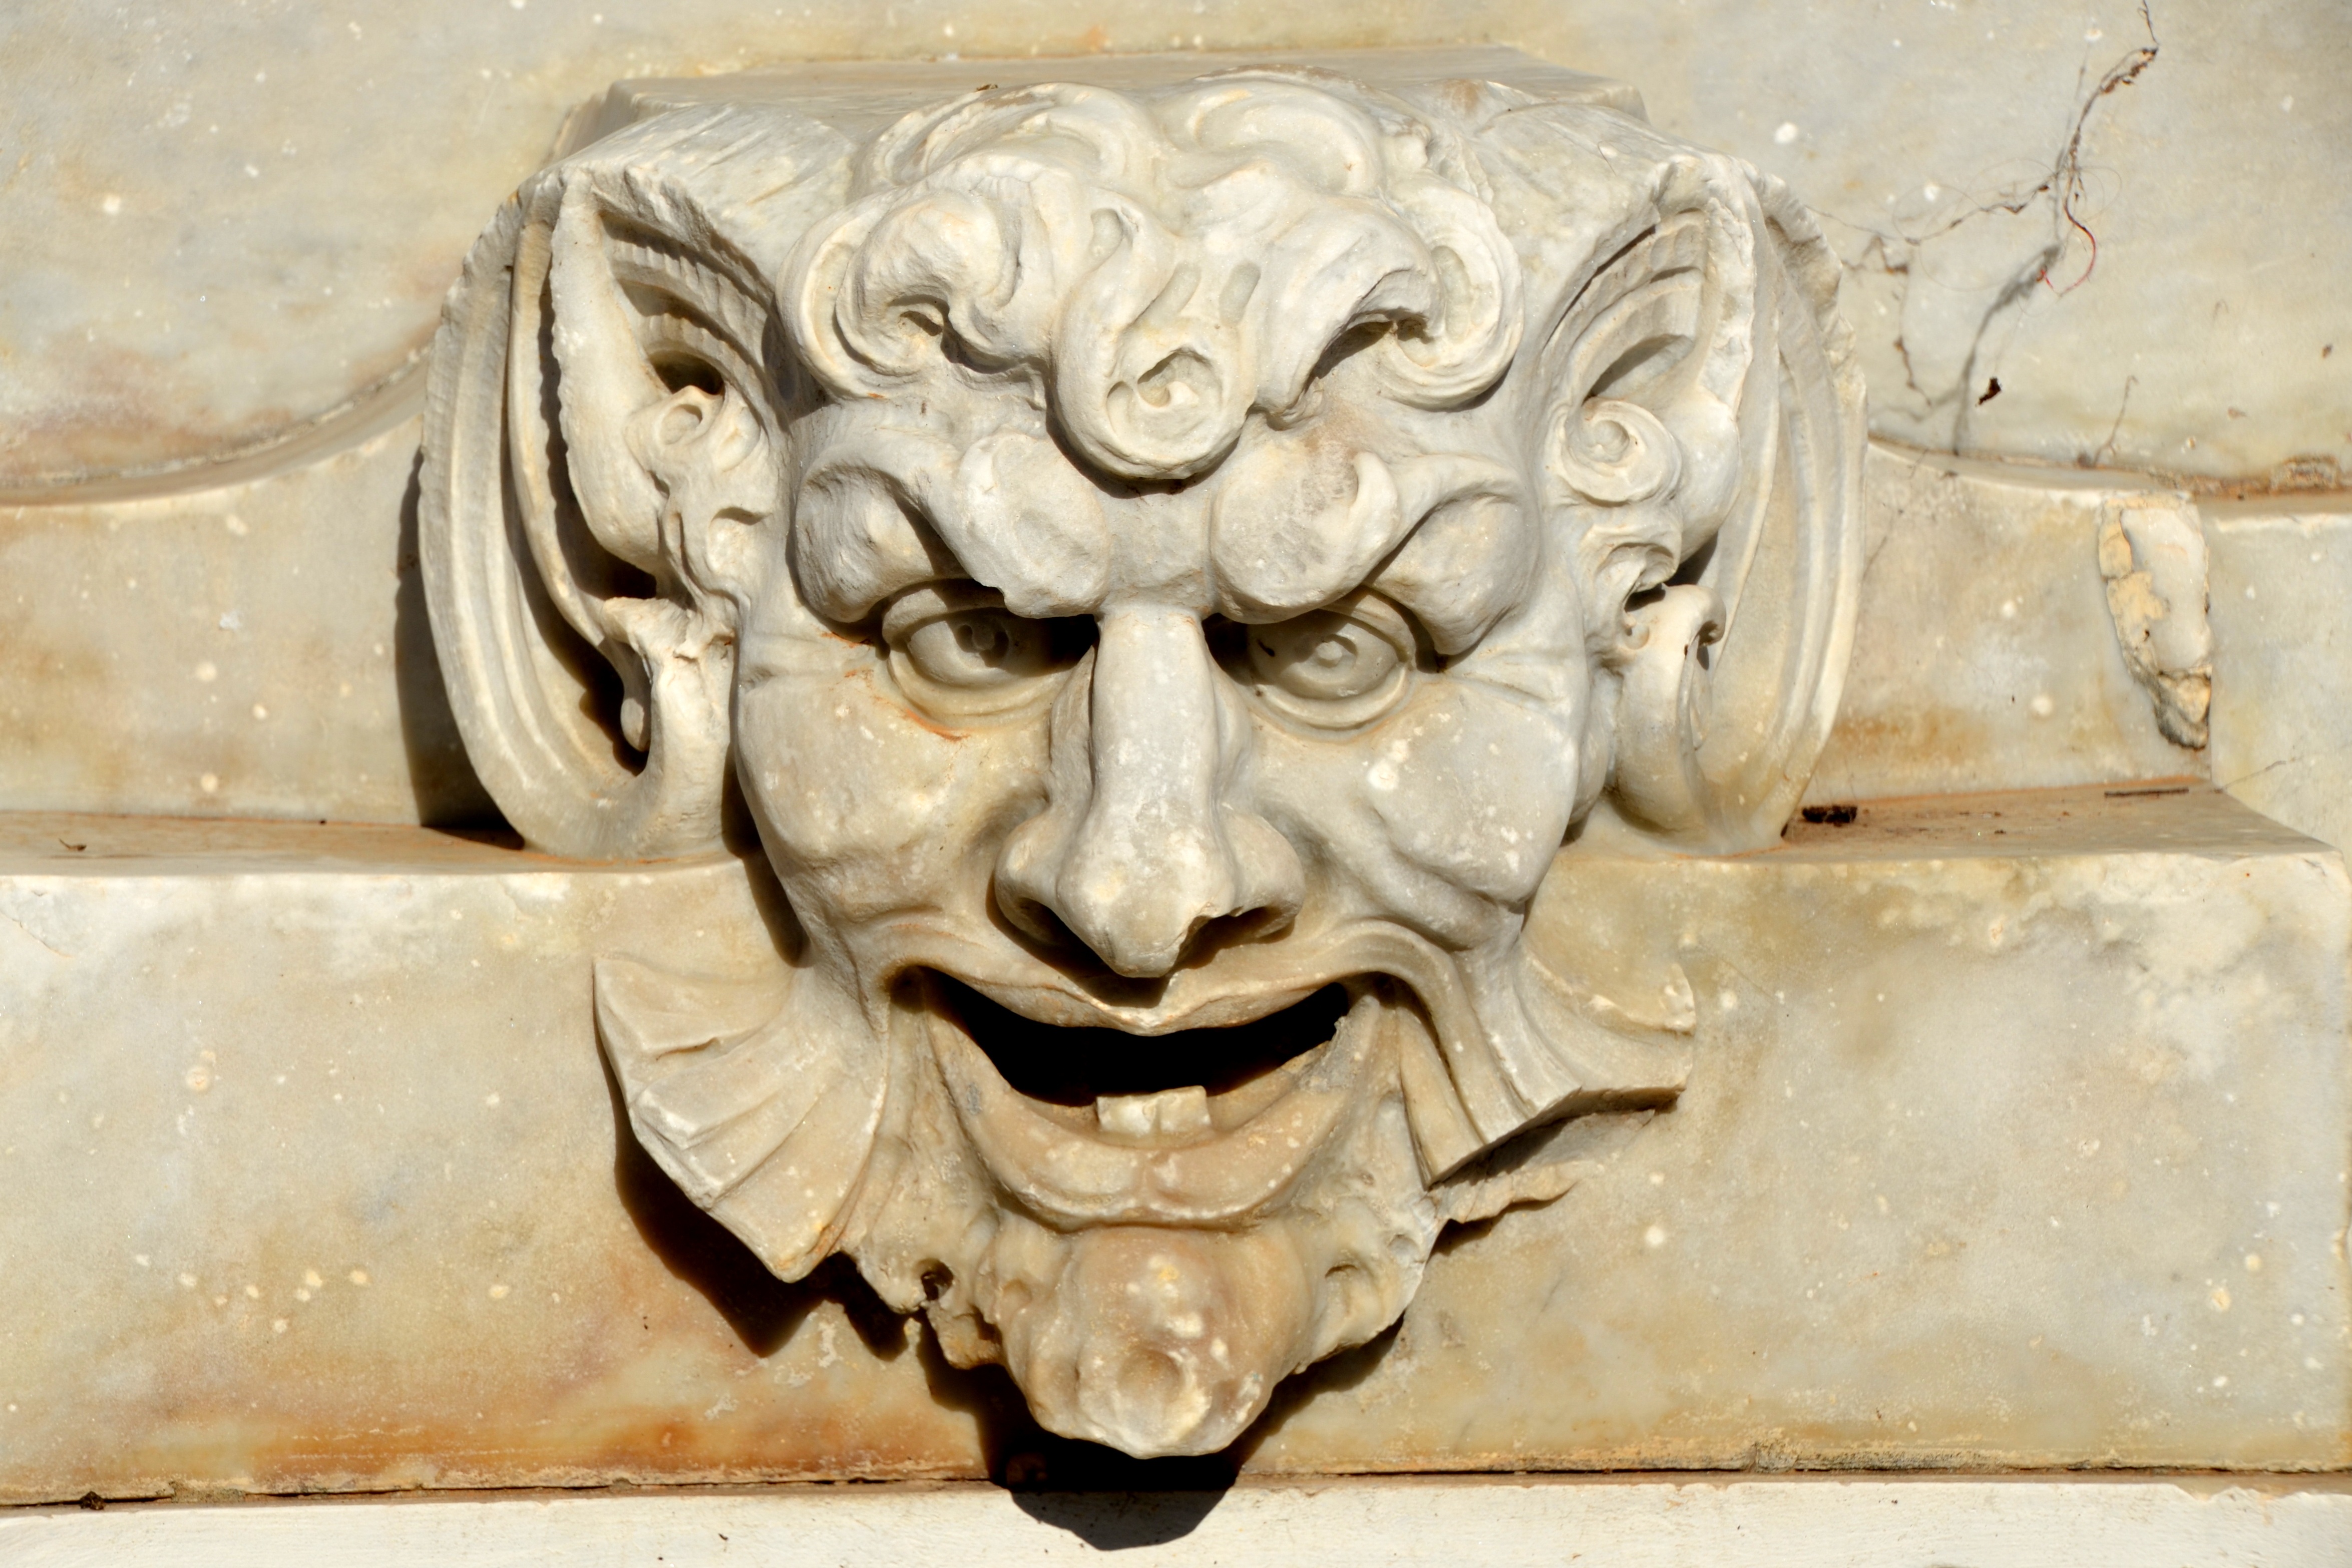
stone, mystical, monument, statue, face, sculpture, art, figure, temple, head, carving, devil, relief, stone carving, ancient history